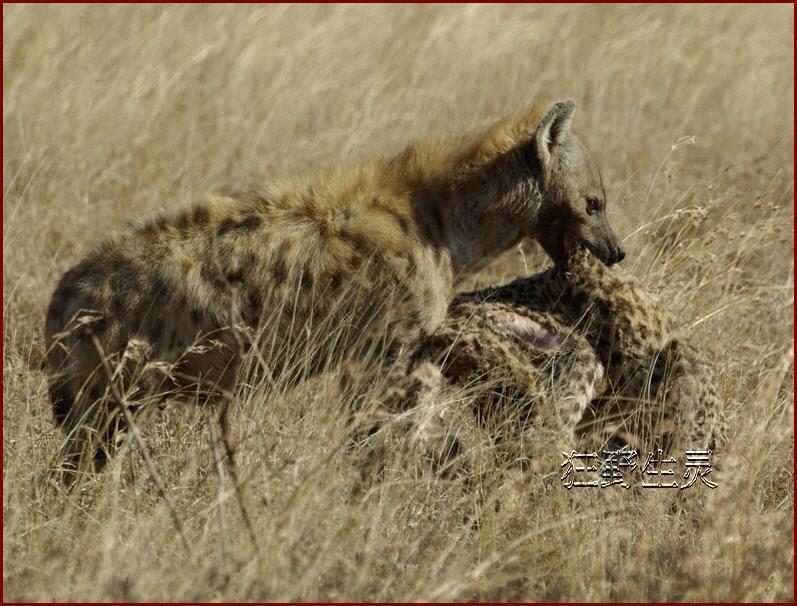
African_hunting_dog